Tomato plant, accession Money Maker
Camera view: vertical (180 deg); turntable rotation: 180 degrees
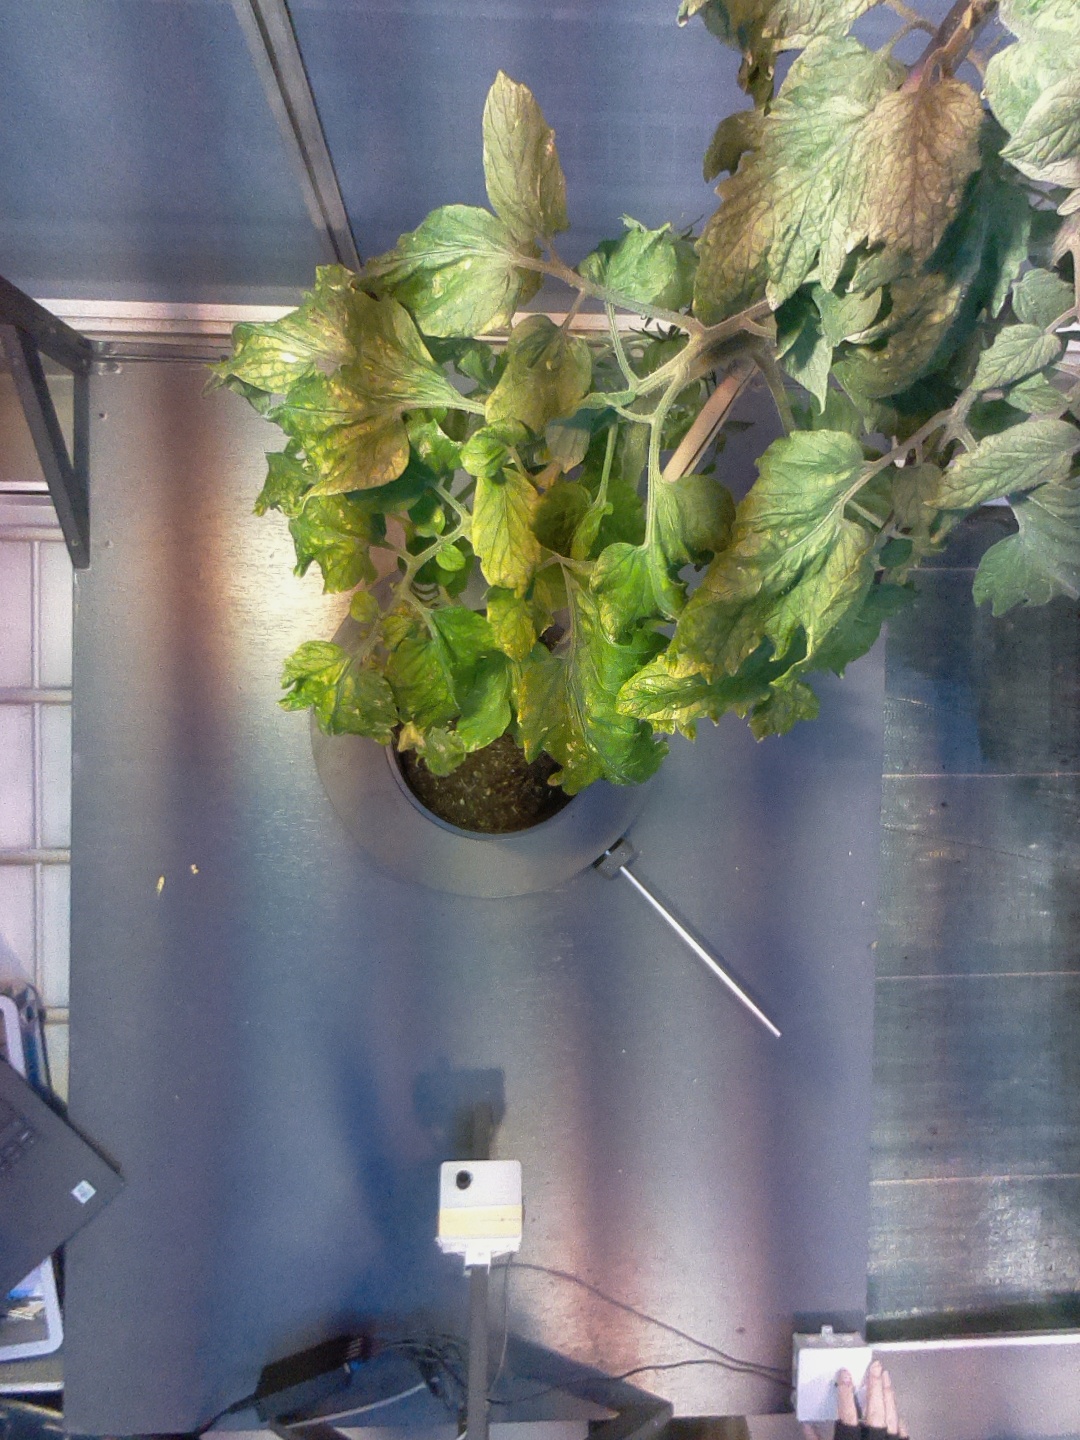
BBCH growth stage 75: 50%-60% of final fruit size